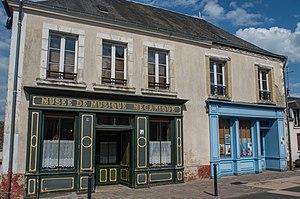
Façade du musée de musique mécanique de Dollon
Dollon est une commune française, située dans le département de la Sarthe en région Pays de la Loire, peuplée de 1 488 habitants.